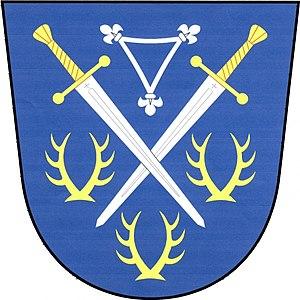
Nekmíř est une commune du district de Plzeň-Nord, dans la région de Plzeň, en République tchèque. Sa population s'élevait à 511 habitants en 2019.